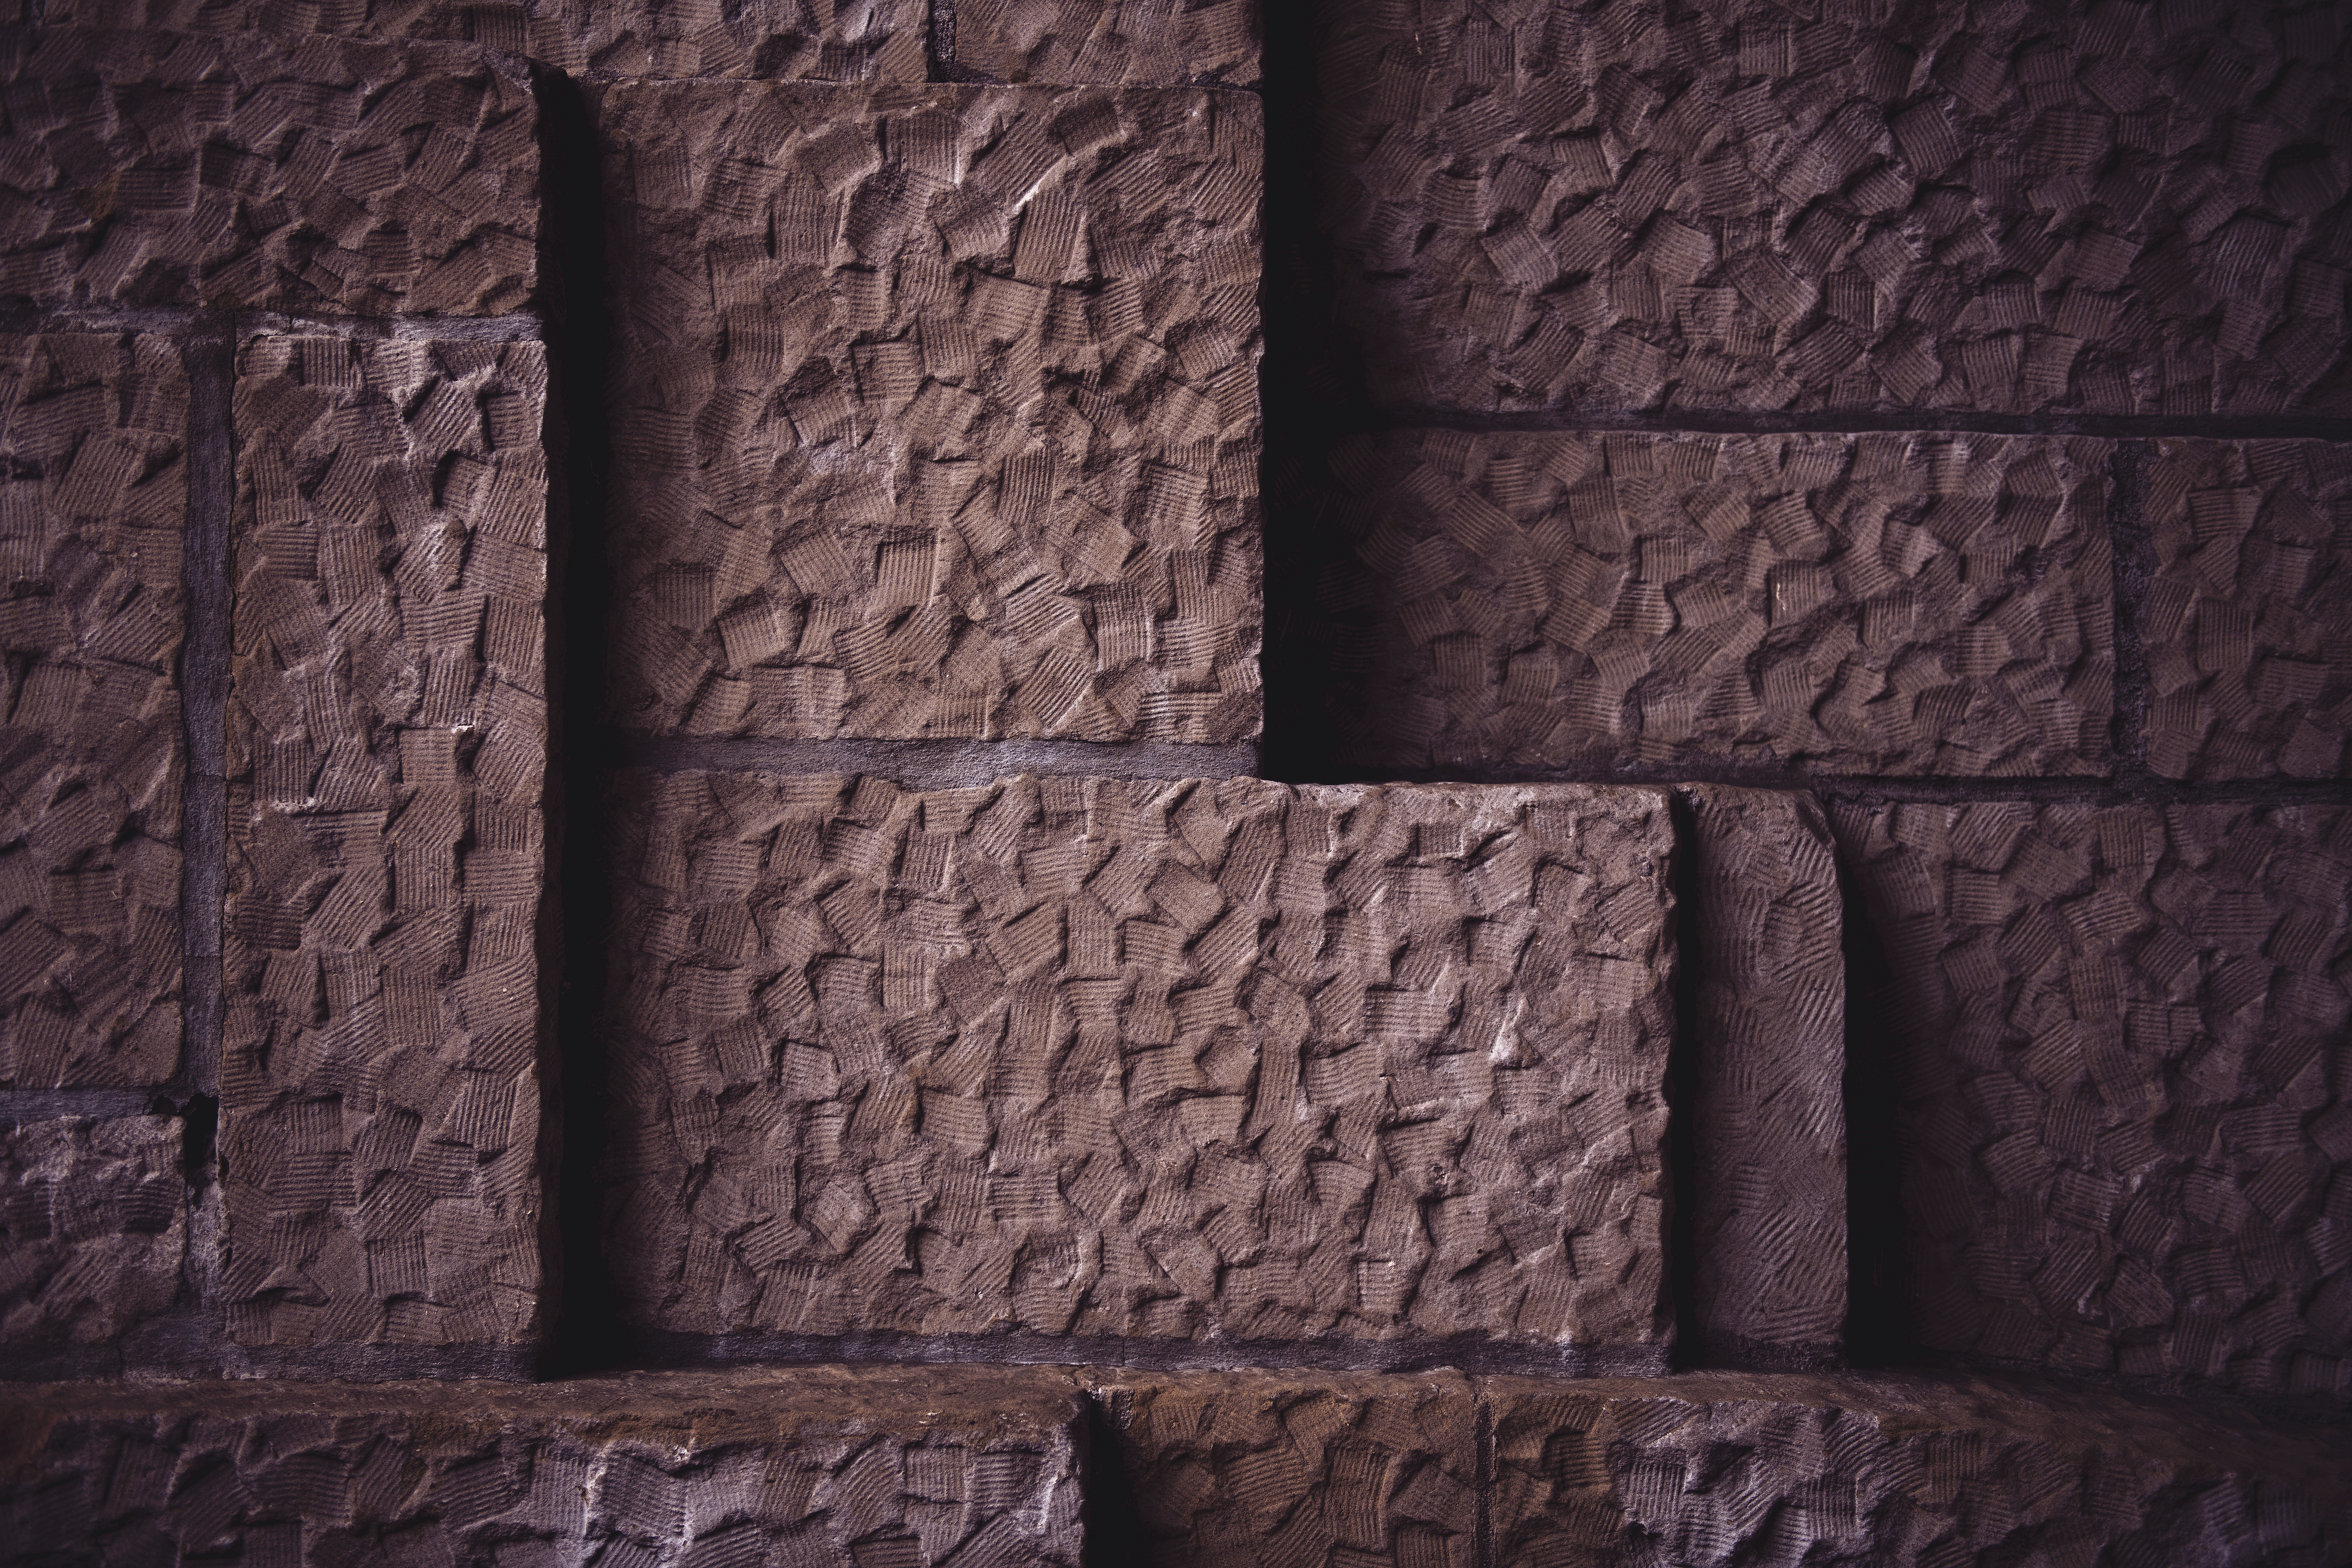
wall, brick, brickwork, light, brown, line, rectangle, stone wall, shadow